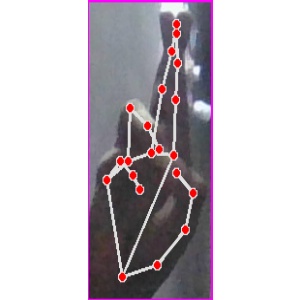
अक्षर: र